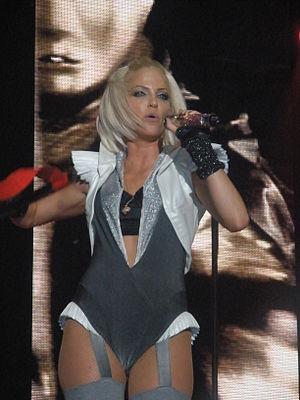
Sarah Nicole Harding, née le 17 novembre 1981 à Ascot, est une chanteuse britannique, membre du girl group formé en 2002 Girls Aloud.